Winstanley and York Road Estate

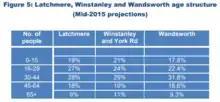
Winstanley Estate Latchmere Ward Wandsworth Borough Age Graphic

The Winstanley estate is the location of Levi Root's first London restaurant, Papine Jerk Centre, where it served a local school (Thames Christian College) between 2007 and 2013 before closing. Historian Dan Jones referenced this by saying that "middle-class people entering the Winstanley looking for Levi Roots' famous jerk restaurant" was equivalent to "a few kids on stolen 50cc bikes venturing out [of Winstanley]" or "as a form of cultural exchange" where "fair's fair" in the "London Evening Standard" in 2017. The north of the Winstanley and York Road Estates (mainly York Road) also has a much lower than average rate of supermarkets and convenience stores per 1000 population (0.61) but a higher than average rate of takeaways (3.05 per 1000).